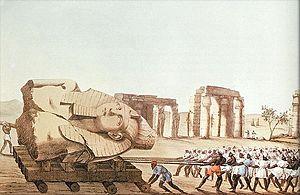
Le « Jeune Memnon » est une statue de l'Égypte antique, l'une des deux têtes de colossales de granite bicolore du temple funéraire connu sous le nom de Ramesséum, à Thèbes, en Haute-Égypte. Il représente le pharaon Ramsès II portant le Némès, surmonté d'un diadème de cobra. La statue endommagée a depuis perdu son corps et ses jambes. Elle fait partie d'une paire qui flanquait à l'origine la porte du Ramesséum. La tête de l'autre statue se trouve encore sur place dans le temple.